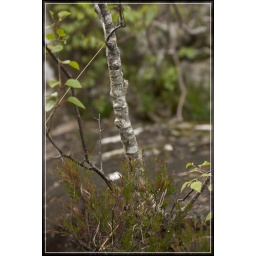
A very young silver birch tree amongst heather growing on rocks beside the River Affric